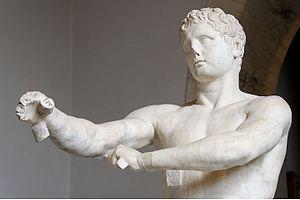
L'Apoxyomène («
L’Apoxyomène du Vatican est une copie romaine en marbre d'après Lysippe, découverte à Rome en 1849 et conservée au musée Pio-Clementino, Inv. 1185.
Apoxyomène est le nom générique donné dans la statuaire antique à la représentation d'un athlète en train de se nettoyer après l'effort, se raclant la peau à l'aide d'un strigile.